Retired number

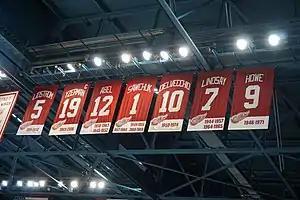
Numbers retired by the Detroit Red Wings of the NHL, displayed at the former Joe Louis Arena in December 2015

Retiring the number of an athlete is an honor a team bestows upon a player, usually after the player has left the team, retires from the sport, or dies, by taking the number formerly worn on their uniform out of circulation. Once a number is retired, no future player from the team may wear it, unless the original player permits it; however, in many cases the number cannot be used at all. Such an honor may also be bestowed on players who had highly memorable careers, died prematurely under tragic circumstances, or have had their promising careers ended by serious injury. Some sports that retire team numbers include baseball, cricket, ice hockey, basketball, American football, and association football. Retired numbers are often referred to as ""hanging from the rafters"" as they are so displayed in the team's home venue, either emblazoned on jerseys with the players' names or made into appropriately colored/styled banners.